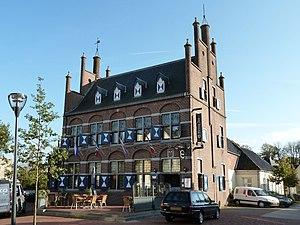
Zuidhorn est une localité et le chef-lieu de la commune néerlandaise de Westerkwartier, situé dans la province de Groningue.